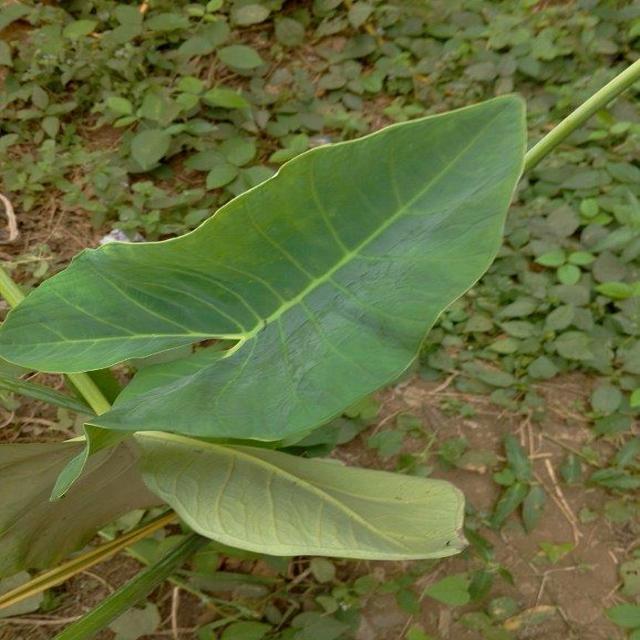
Label: Healthy